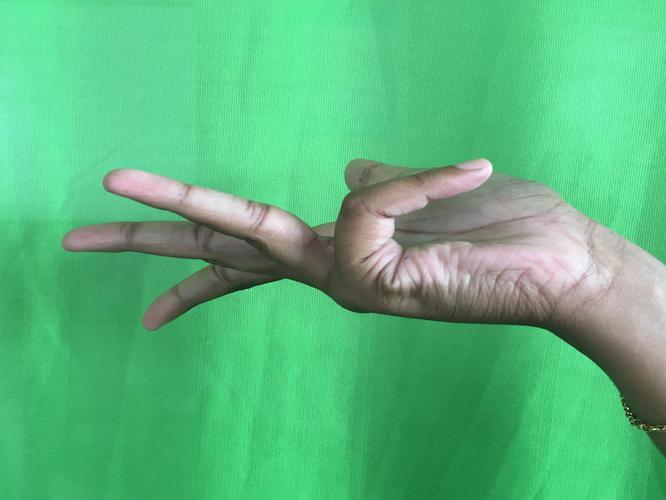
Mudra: Alapadmam
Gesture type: single_hand